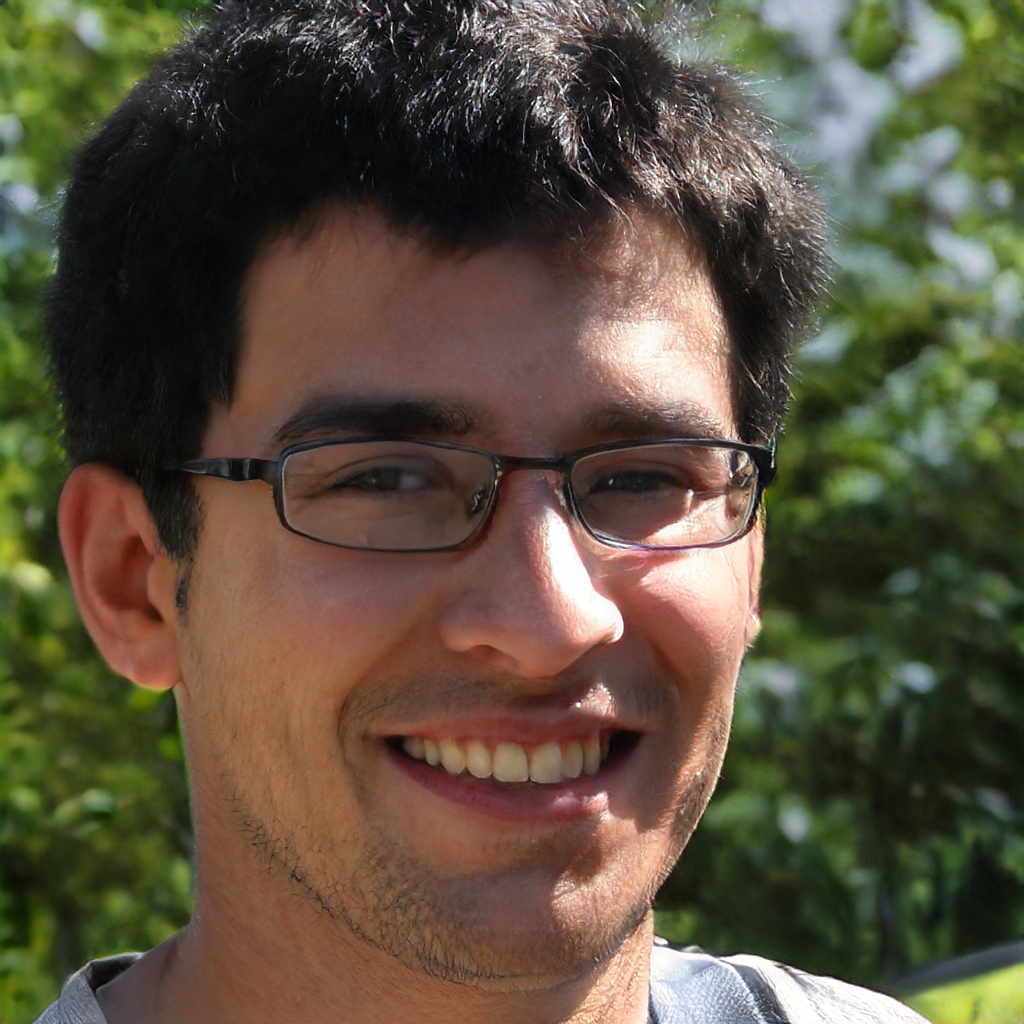
Gender: Male